Drive on Stalingrad: Battle for Southern Russia Game

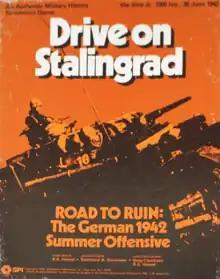
Original SPI bookcase box edition, 1977

: Battle for Southern Russia Game (also published as Drive on Stalingrad: Road to Ruin – The German 1942 Summer Offensive) is a board wargame originally published by Simulations Publications, Inc. (SPI) in 1977 that simulates during the Second World War.